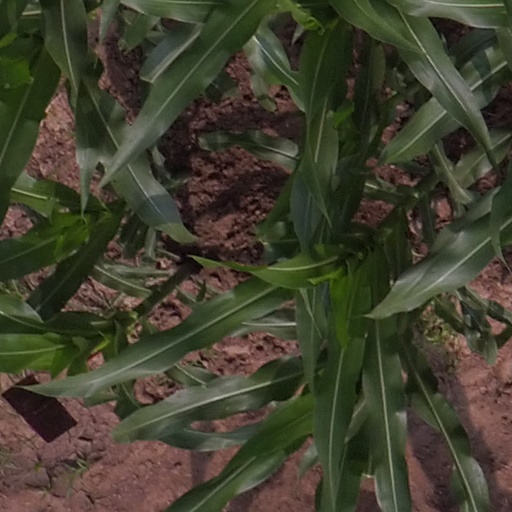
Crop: maize; corn